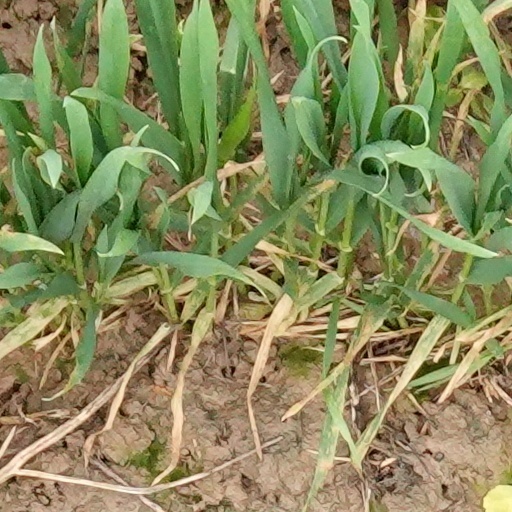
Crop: wheat